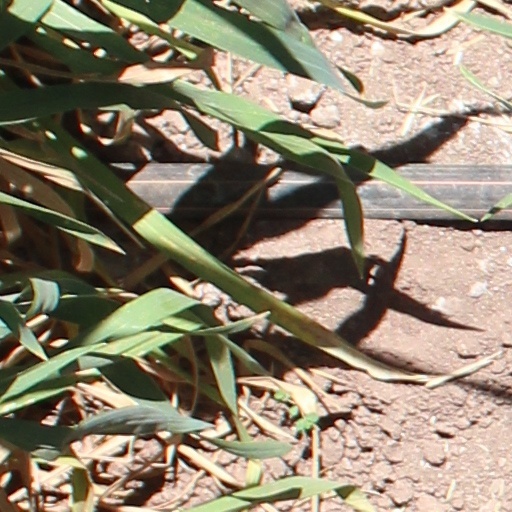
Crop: wheat